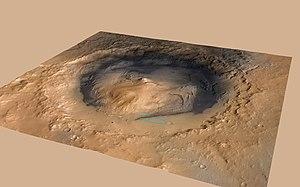
La High Resolution Stereo Camera est une caméra sur la sonde spatiale Mars Express produisant des images en 3D en couleur en haute résolution.